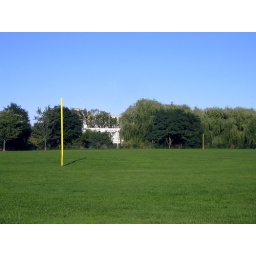
The grass is unbelievably lush in this park - a pleasure running around in bare feet.